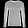
Label: Pullover